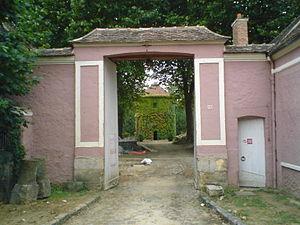
Crosne
Cet article recense les monuments historiques de l'Essonne, en France.
Crosne est une commune française située à dix-huit kilomètres au sud-est de Paris dans le département de l’Essonne en région Île-de-France.